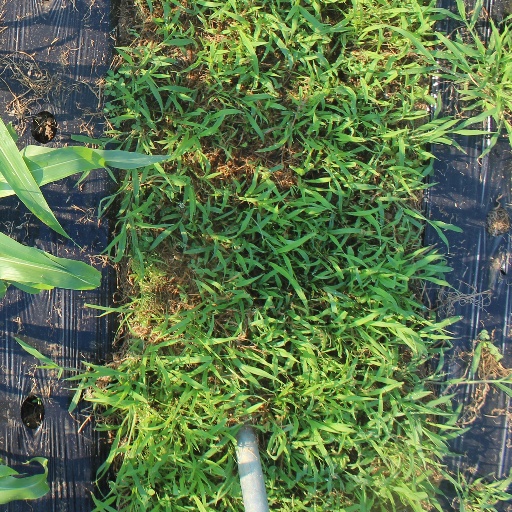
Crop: sorghum